Nookala Narotham Reddy

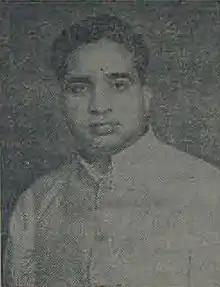
N.Narothama Reddy

Nookala Narotham Reddy, shortly N. Narotham Reddy M.A. (born 23 March 1921 - died 14 March 1984), was Vice Chancellor of Osmania University and Member of Rajya Sabha.